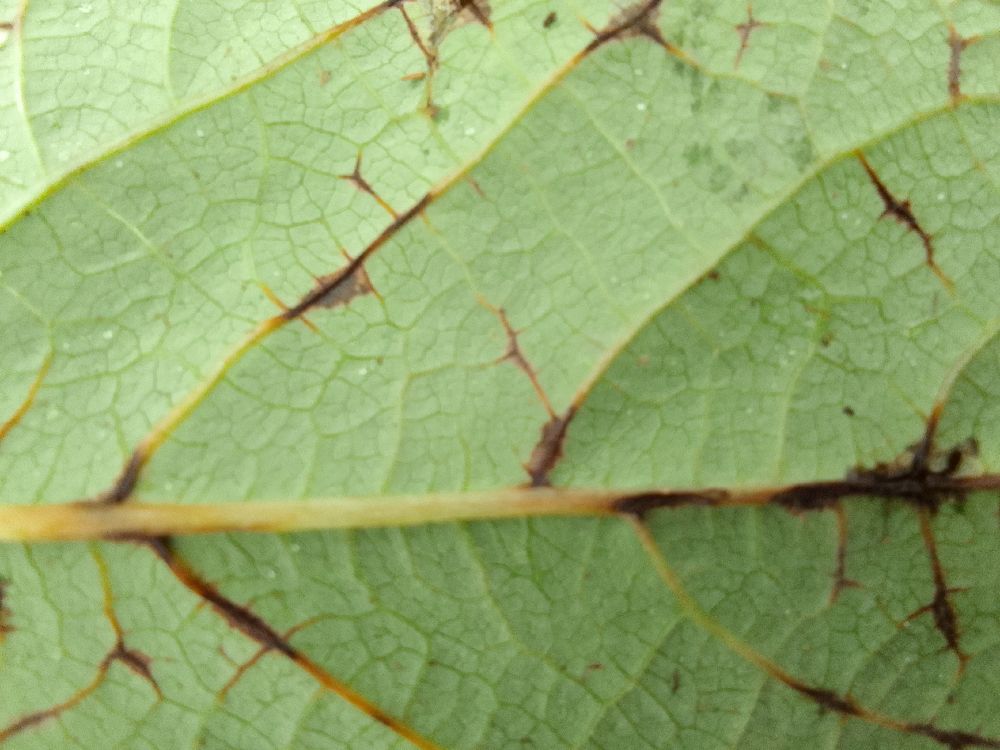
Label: anthracnose